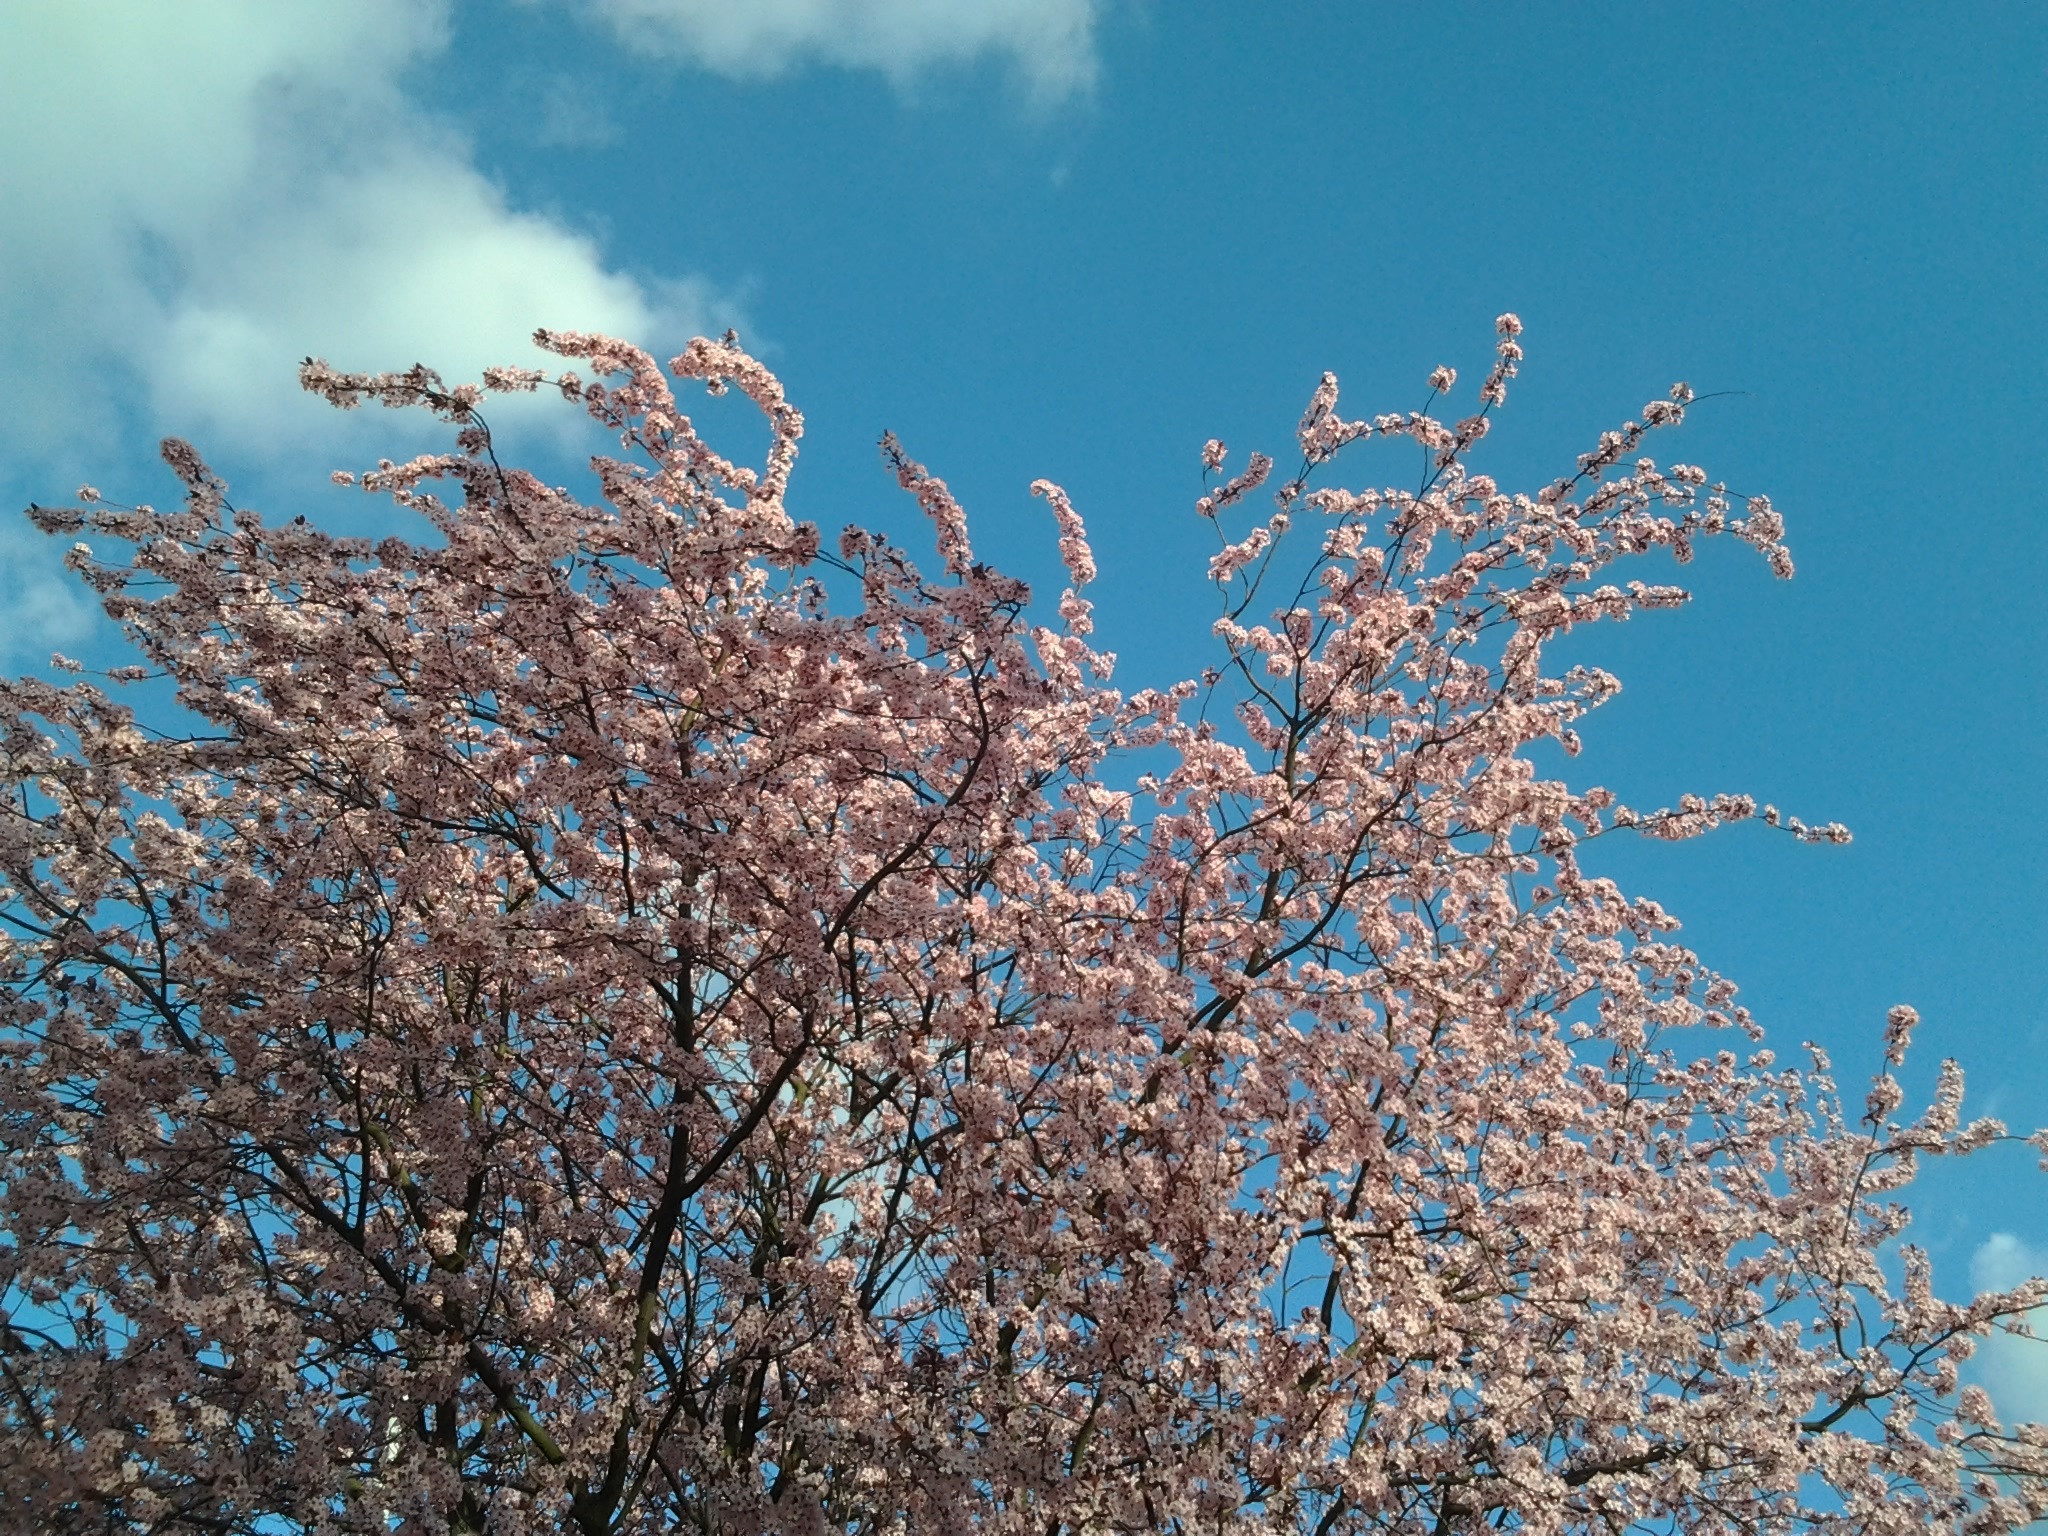
tree, nature, branch, blossom, plant, sky, leaf, flower, spring, pink, flora, season, cherry blossom, branches, pink flower, woody plant